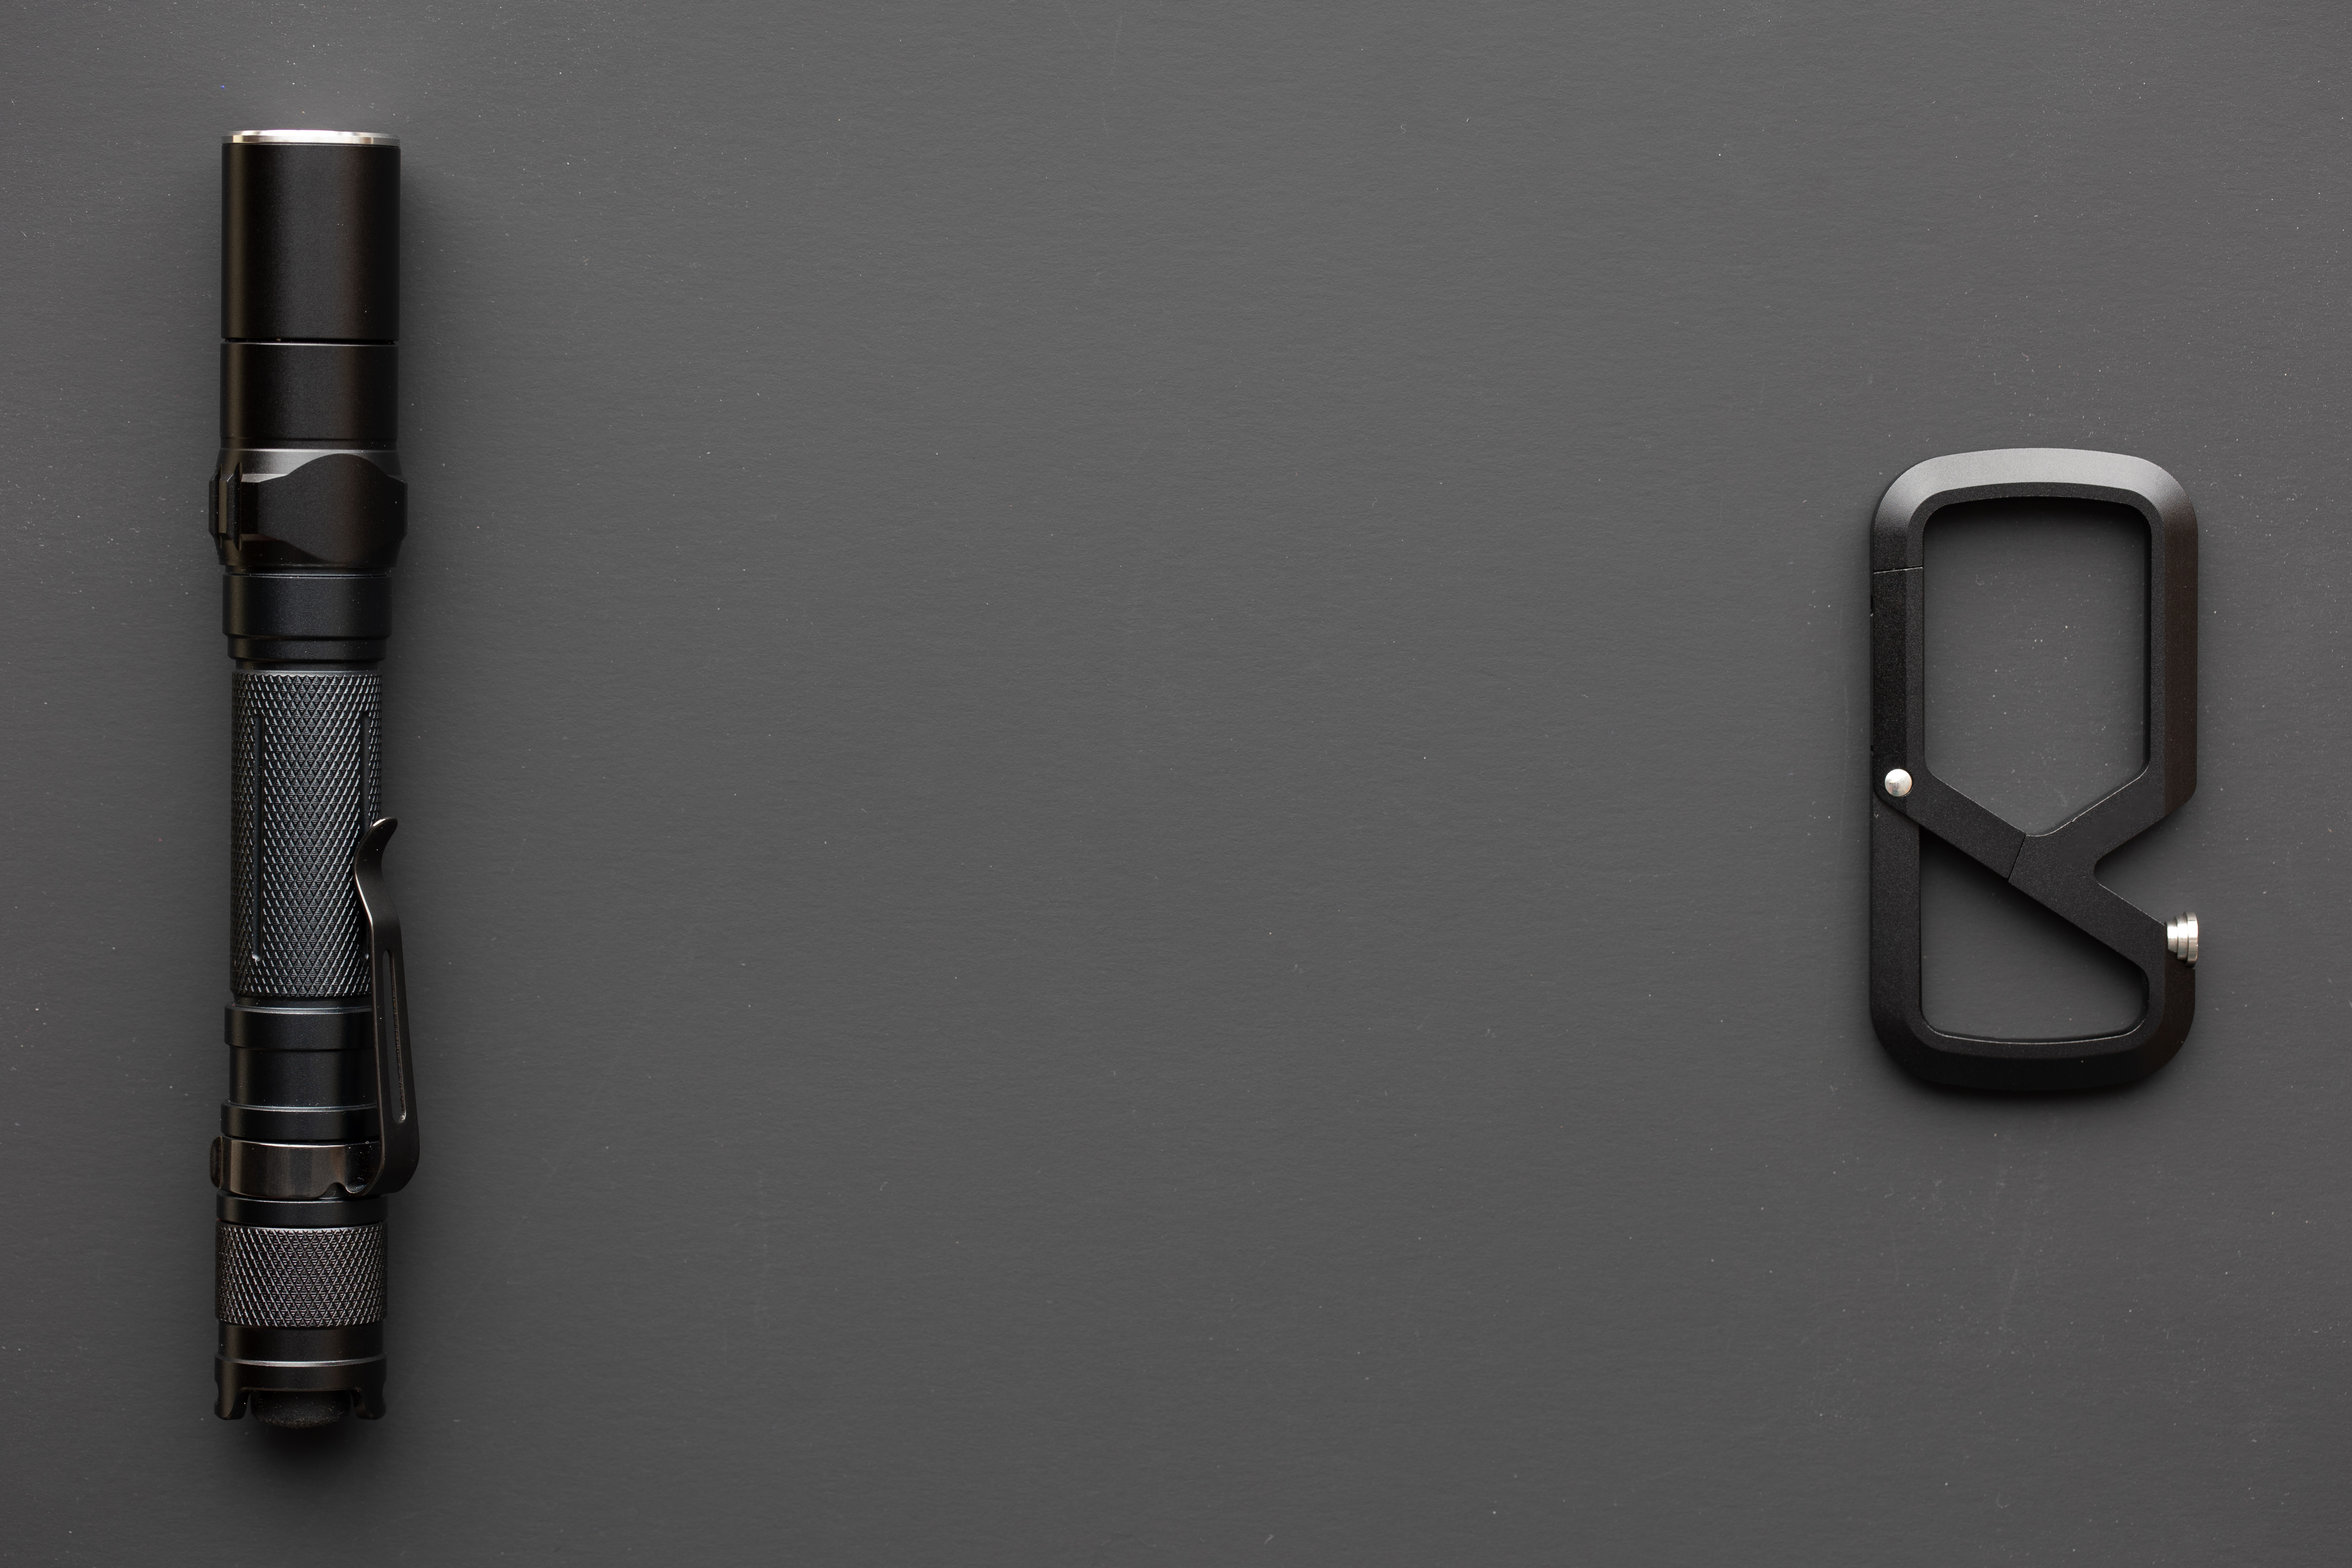
electronic cigarette, tool, auto part, automotive lighting, cylinder, household hardware, automotive exterior, font, motor vehicle, metal, nickel, rectangle, symbol, fashion accessory, circle, art, steel, aluminium, wind instrument, titanium, office supplies, electric blue, pipe, still life photography, number, laboratory equipment, sign, jewellery, brand, door handle, musical instrument